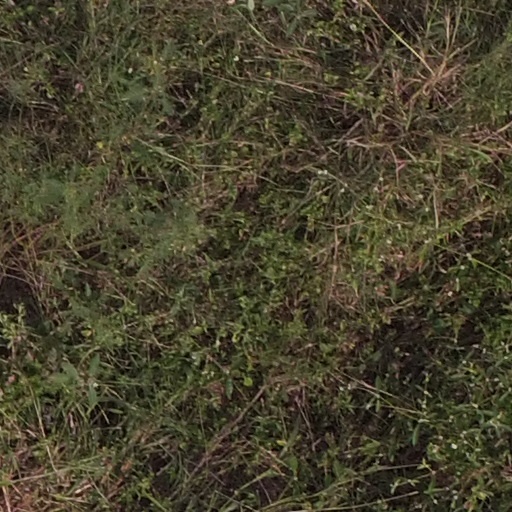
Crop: maize; corn